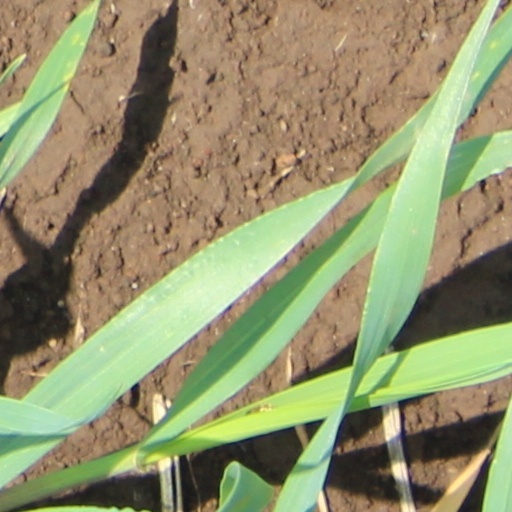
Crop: wheat